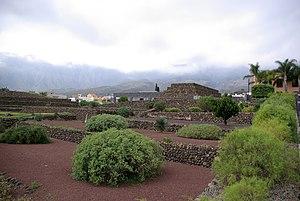
Les pyramides de Güímar se trouvent dans le village de Güímar situé sur la côte est de l’île de Tenerife, de l’archipel des Îles Canaries en Espagne. Il y a six pyramides à marches, dont l'origine est inconnue. Leur construction pourrait remonter au XIXᵉ siècle.